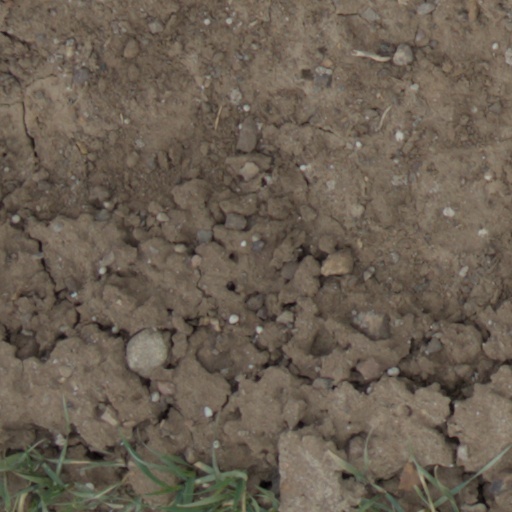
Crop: wheat